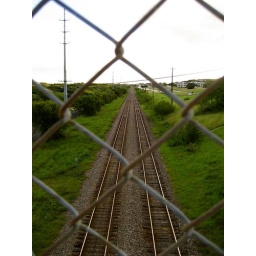
On the bike bridge over the railroad tracks that gave the highway to the right its name.